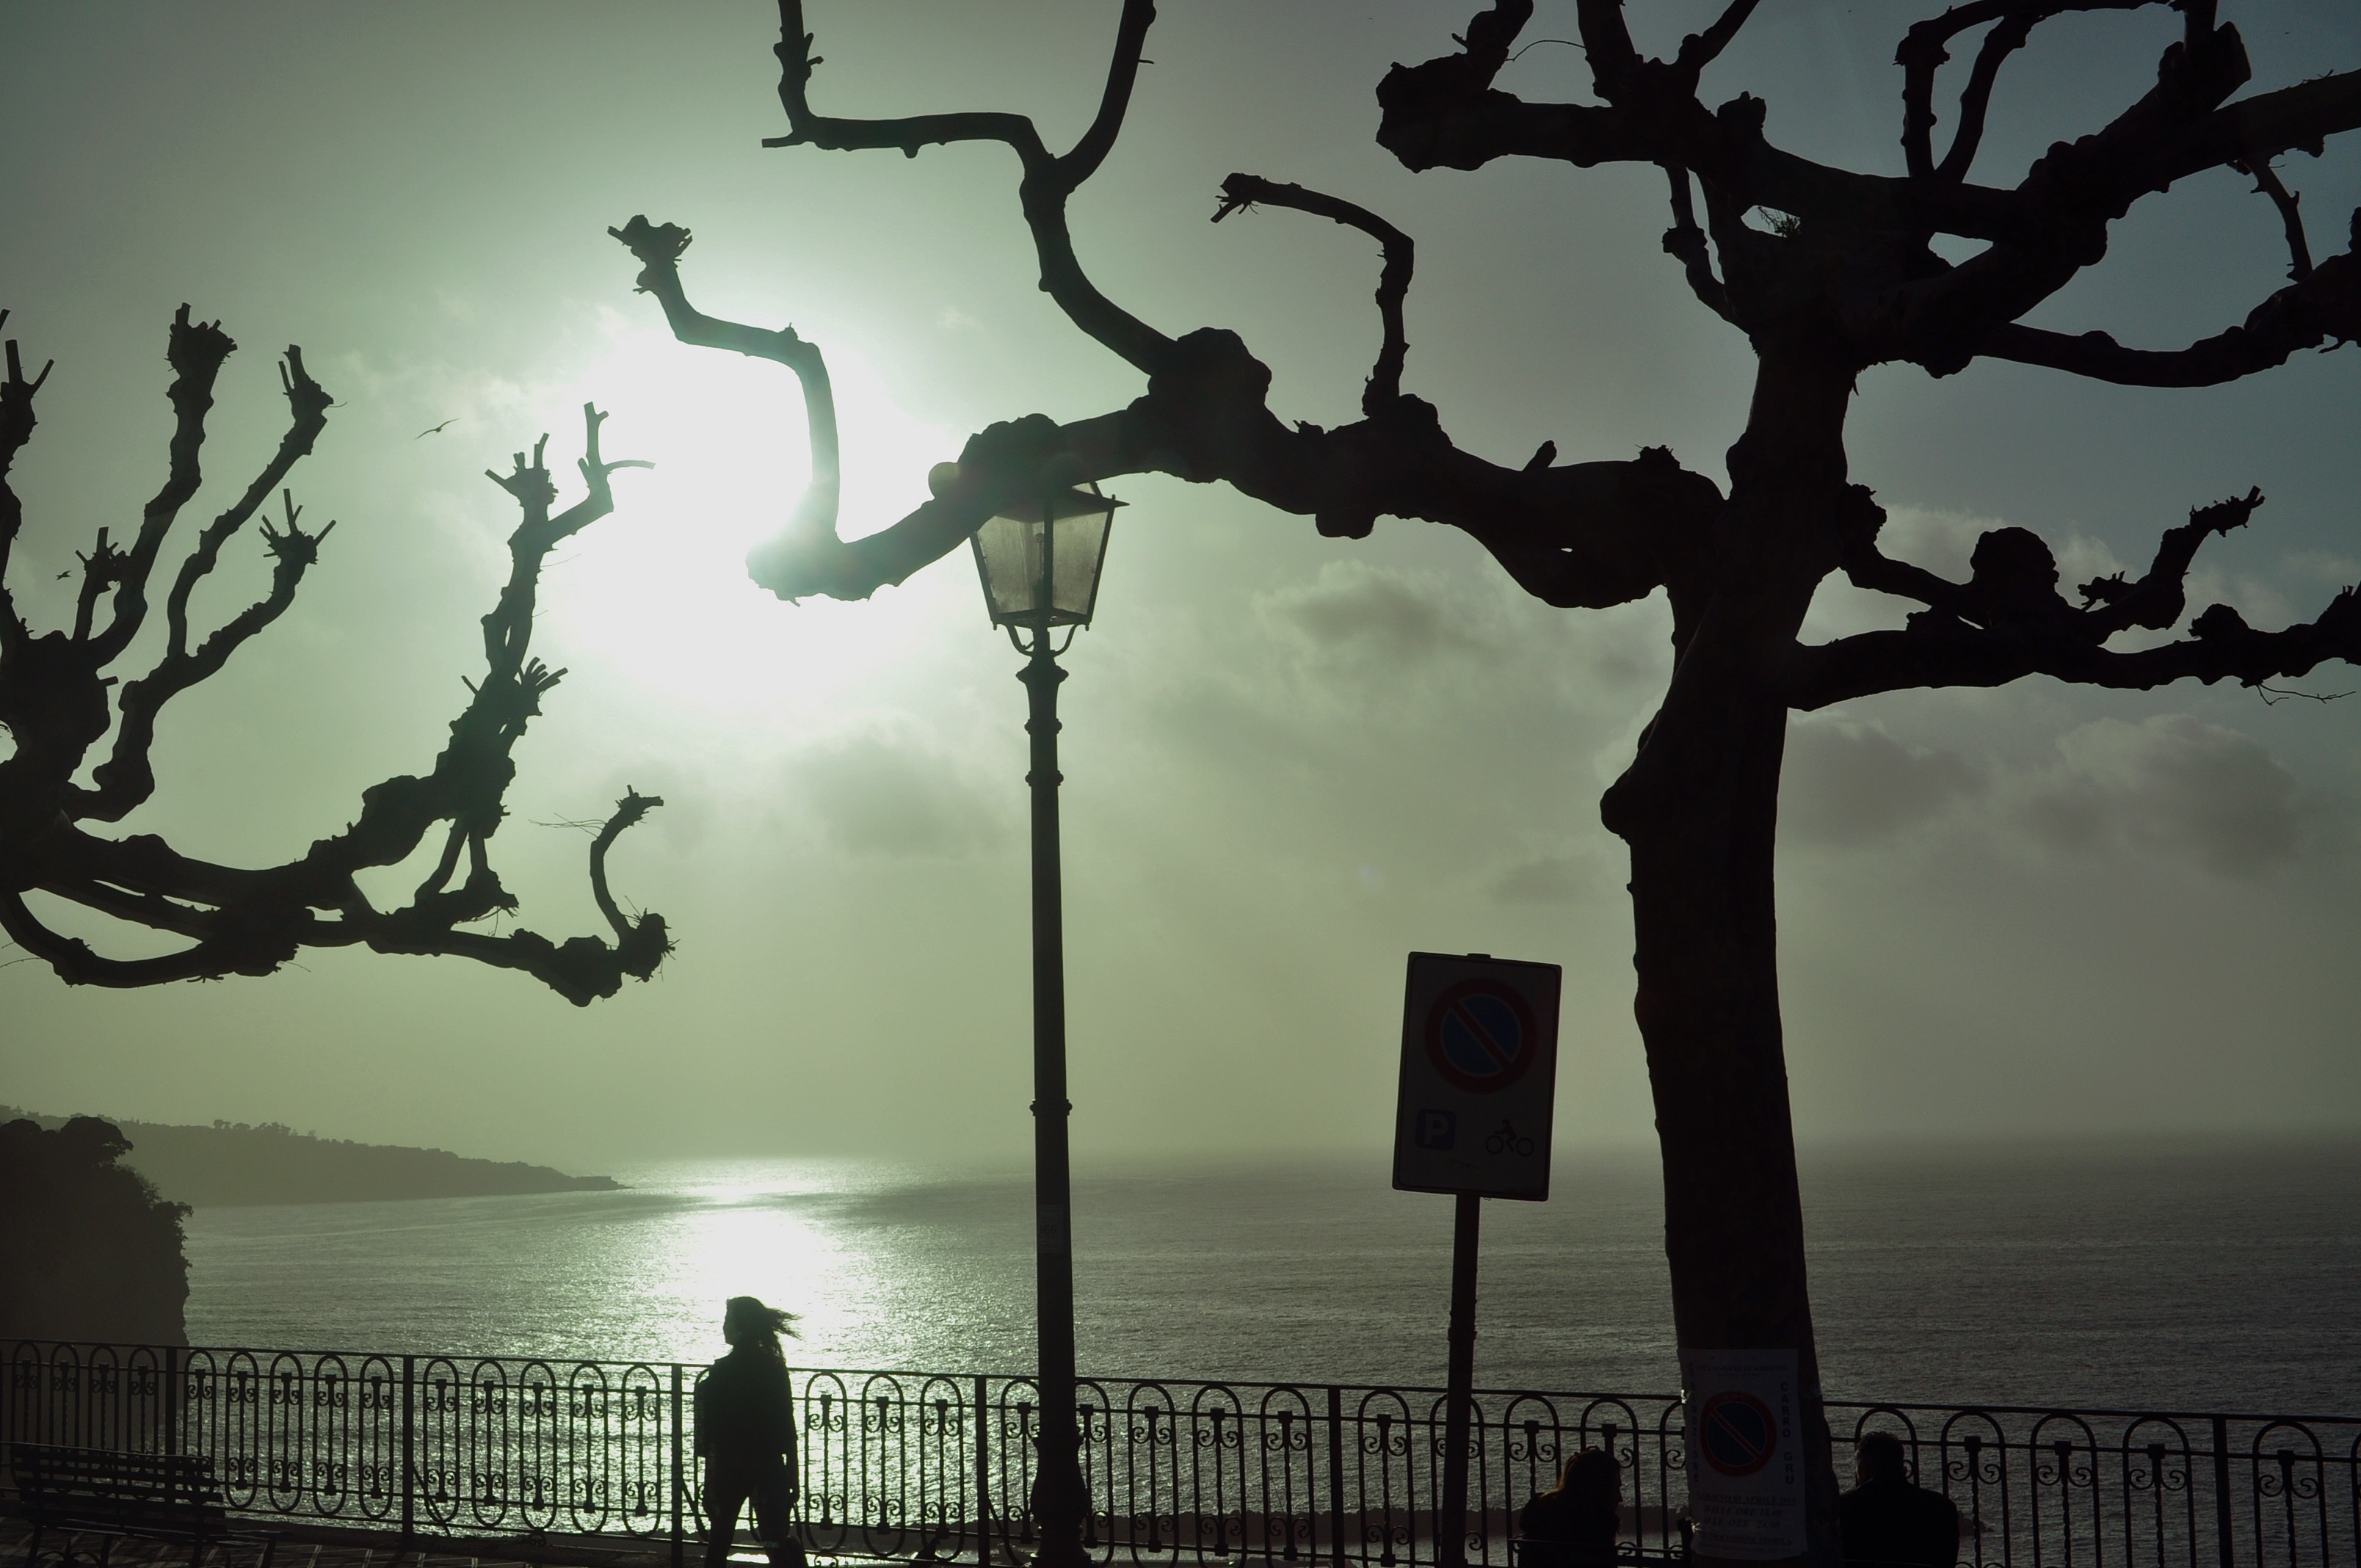
beach, landscape, tree, water, nature, outdoor, silhouette, light, sunset, morning, dawn, summer, vacation, travel, dusk, evening, reflection, paradise, tropical, darkness, street light, tourism, lighting, relaxation, atmospheric phenomenon, woody plant